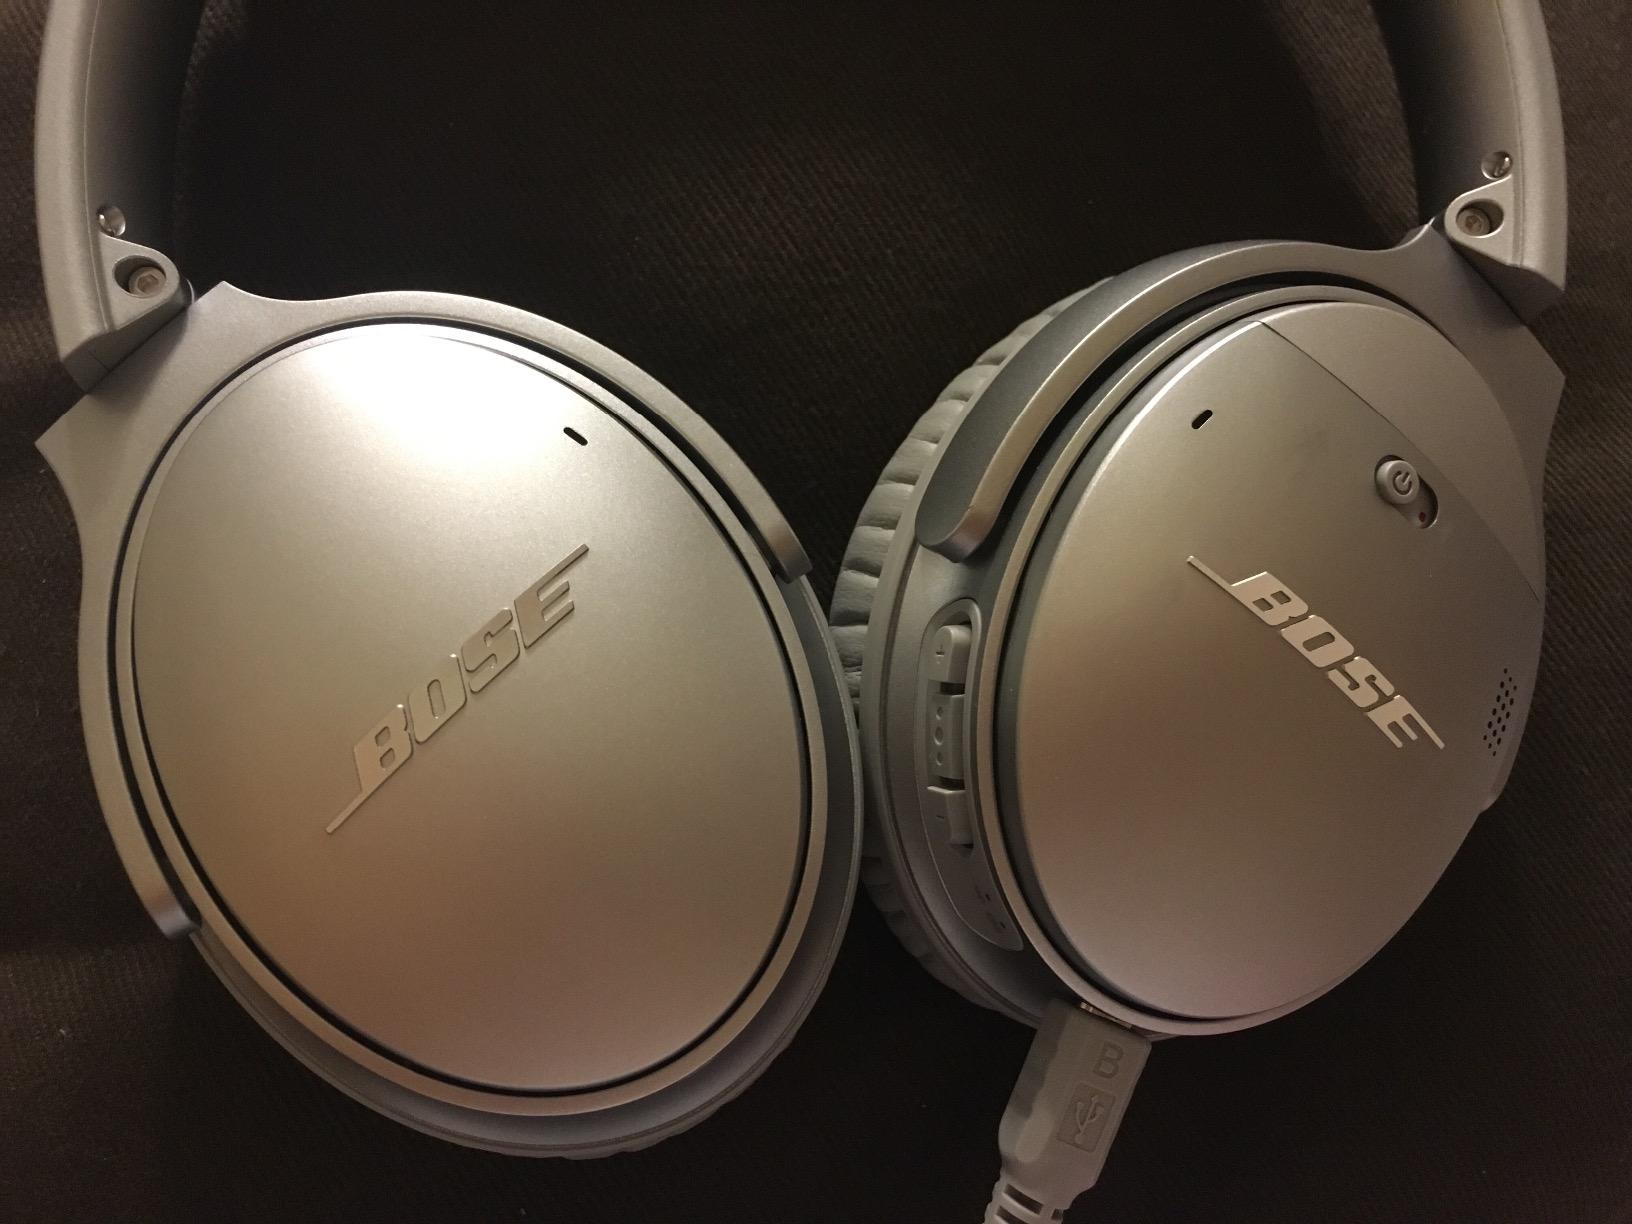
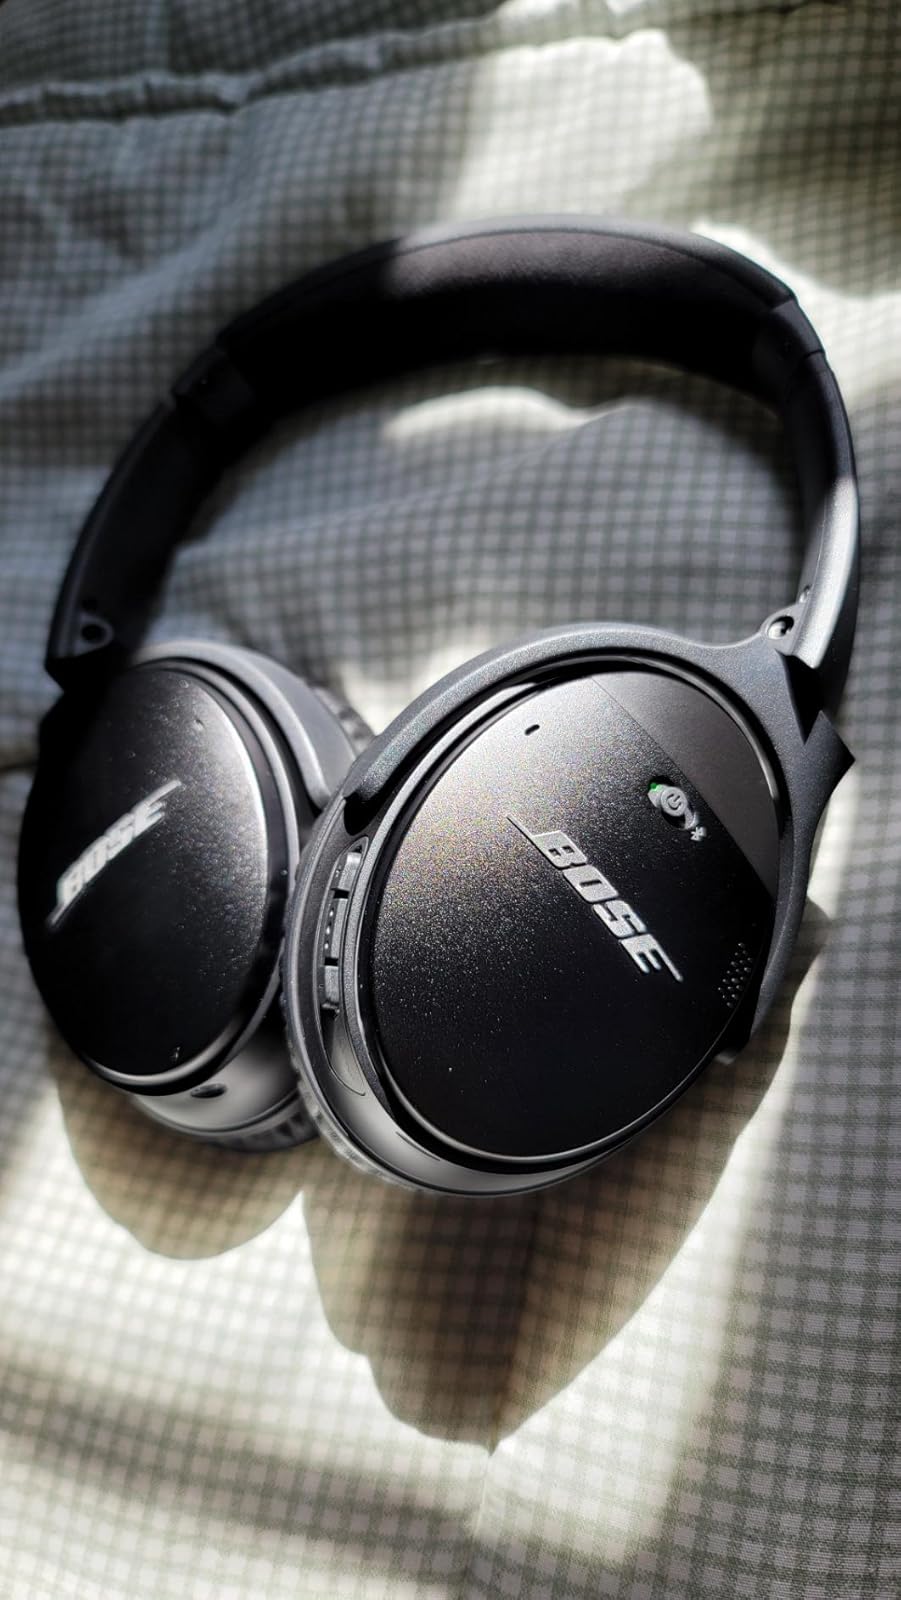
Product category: headphones
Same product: no